Constructive engagement

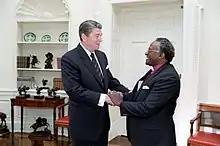

In 1981, Chester Crocker was appointed U.S. Assistant Secretary of State for African Affairs, and announced that the U.S. would pursue with South Africa "a more constructive relationship... based on shared interests, persuasion, and improved communication". The constructive engagement policy originated in a piece published by Crocker in "Foreign Affairs" the previous year, while he was an adviser to Ronald Reagan's presidential campaign. In the piece, Crocker criticised the South Africa policy of Jimmy Carter's administration, which had involved overt and public pressure on Pretoria to move away from apartheid. He said this policy had had disappointing results. Instead, by building leverage with Pretoria and saving it "for genuine opportunities to exert influence", the U.S. could "steer between the twin dangers of abetting violence in the Republic [of South Africa] and aligning ourselves with the cause of white rule", and thereby could "underpromise and overdeliver".